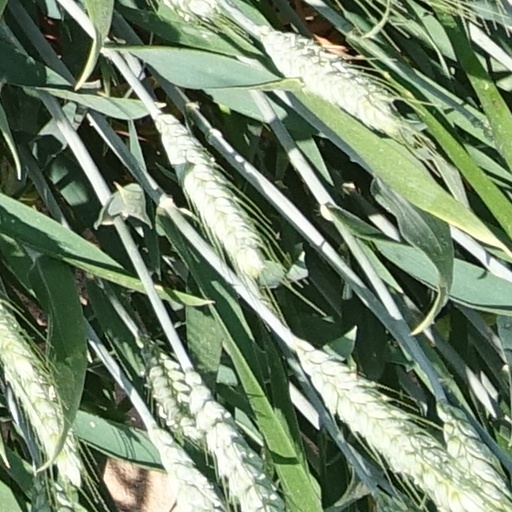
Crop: wheat